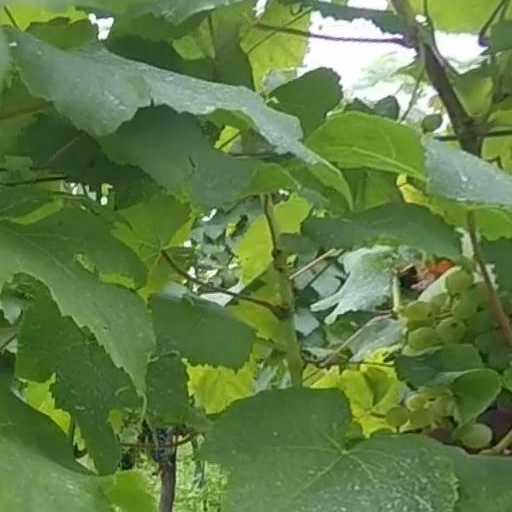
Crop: grape